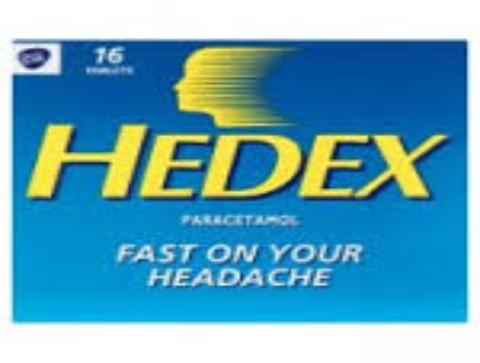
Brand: Hedex
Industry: Others